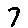
Label: 7